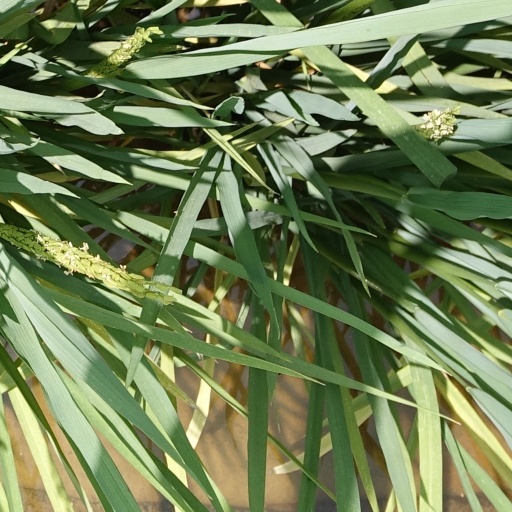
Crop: rice